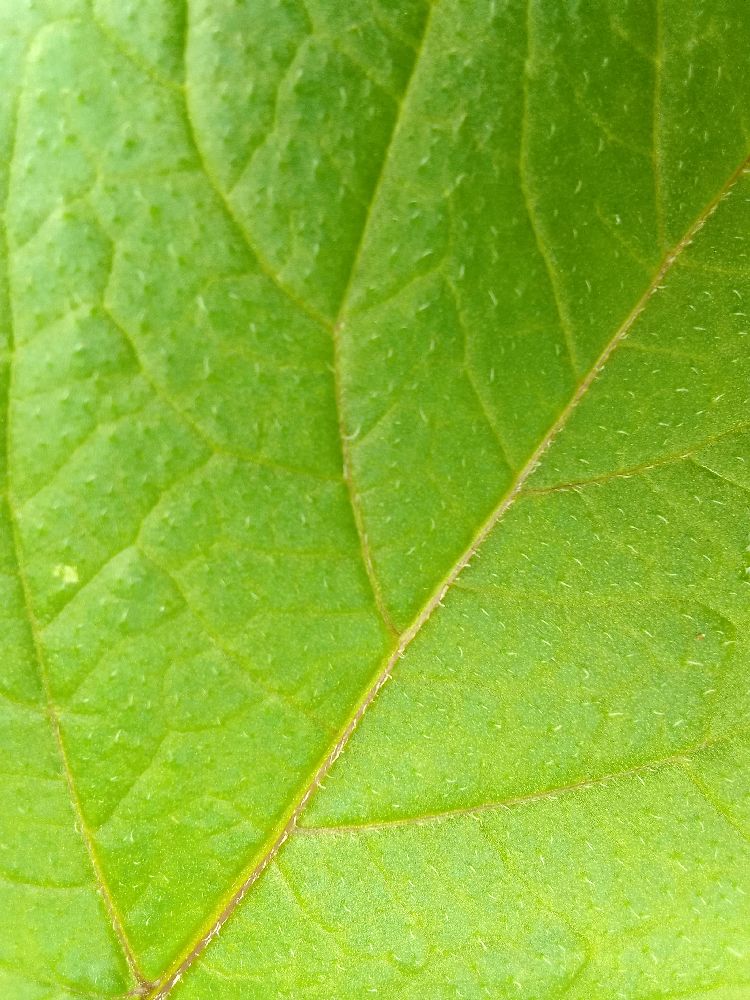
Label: Healthy